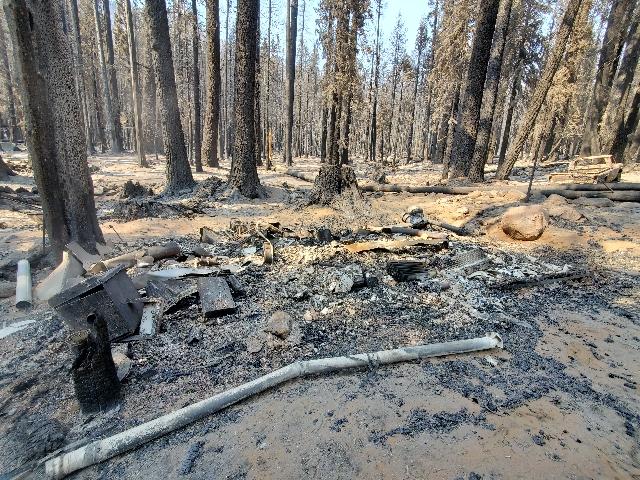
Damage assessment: destroyed